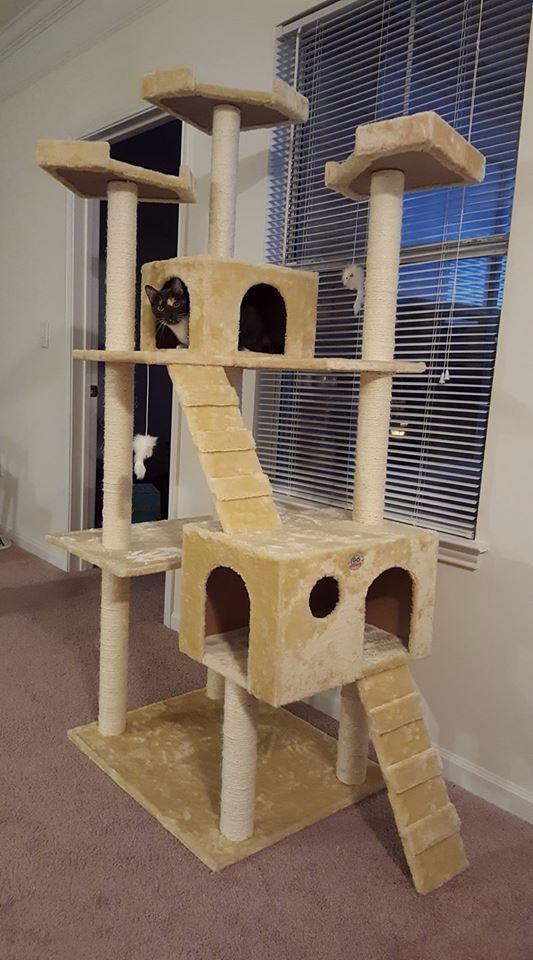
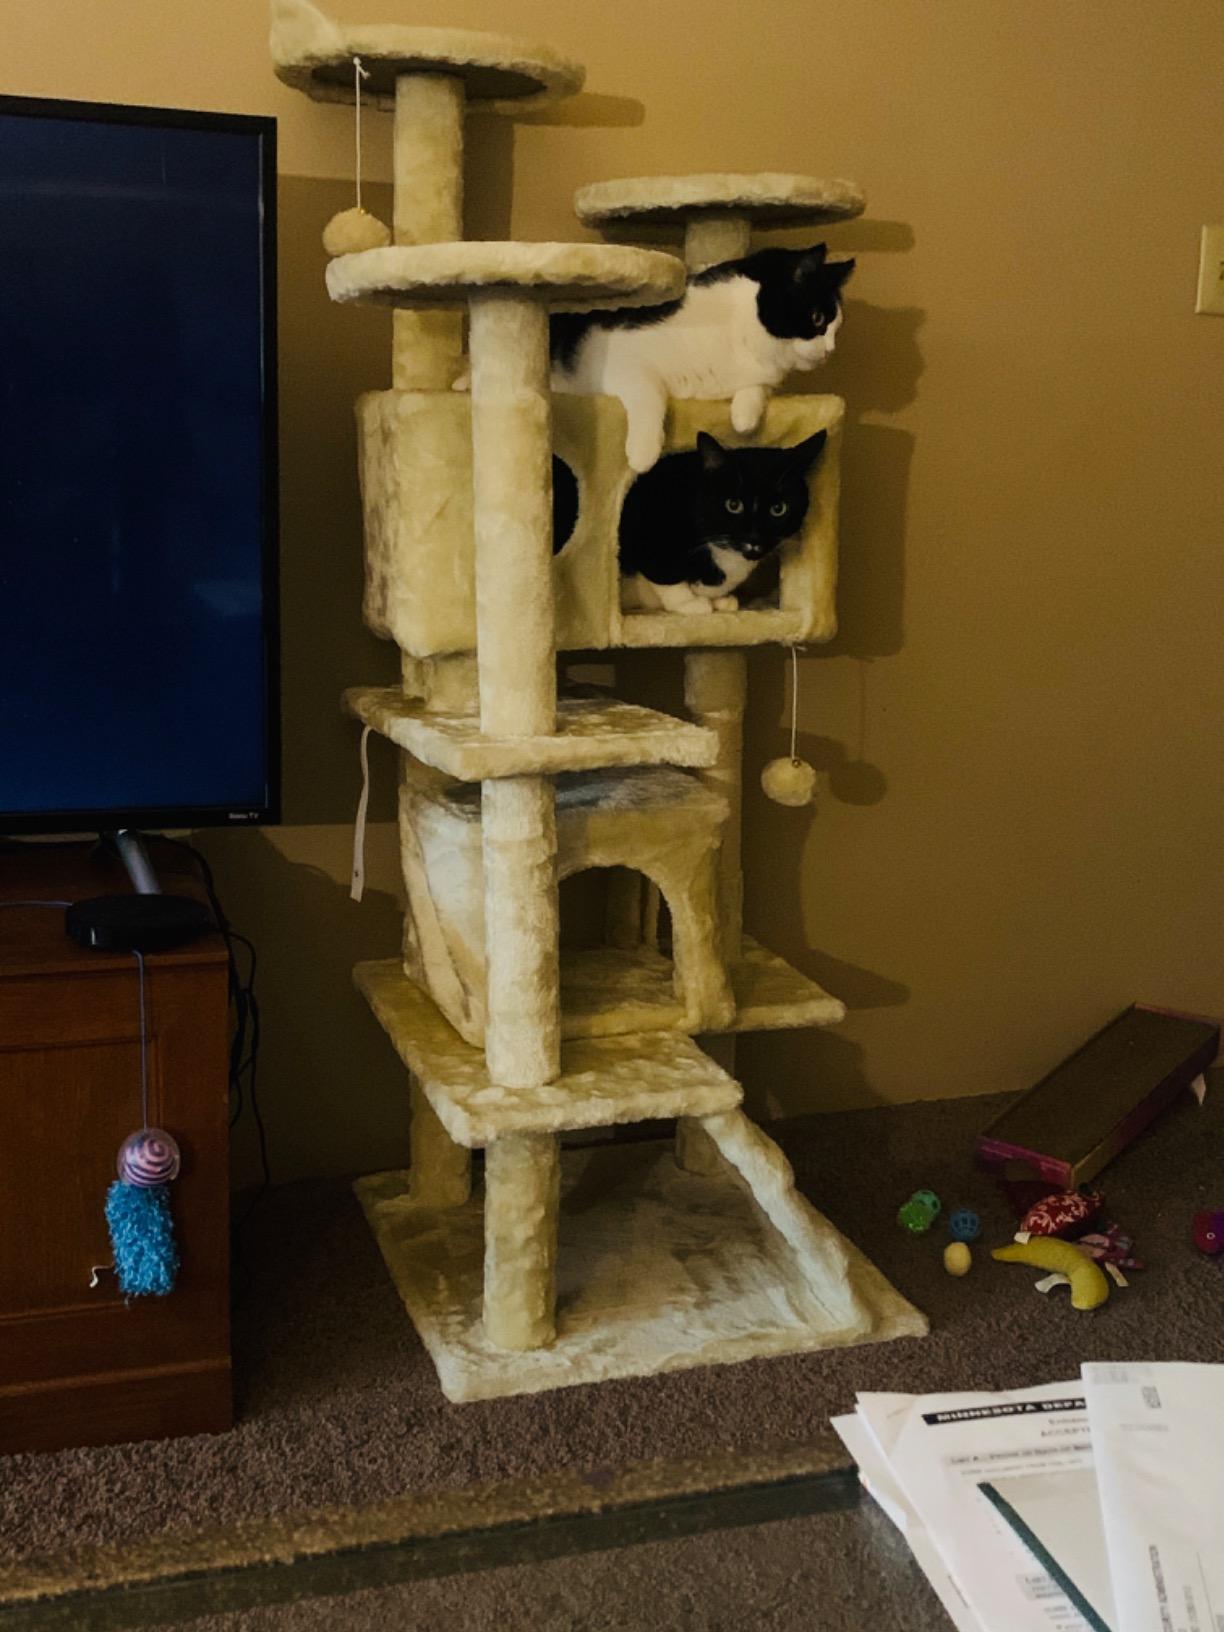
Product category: items_cat tree
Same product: no